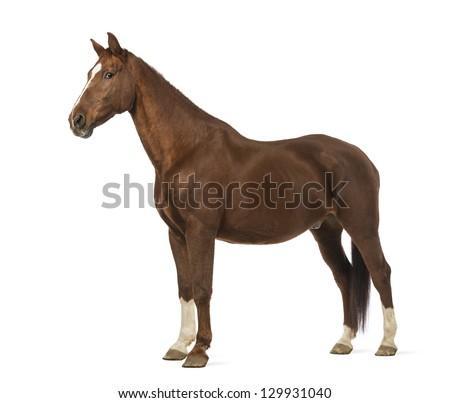
side view of a horse in front of white background